Under Grand Hotel

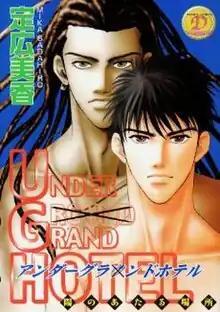
Cover of the first volume of "Under Grand Hotel" published by Sanwa

is a yaoi manga by Mika Sadahiro about two prisoners, Sen and Swordfish, who try to survive the notorious prison "Under Grand Hotel". It is published by 801 Media in English, although at one point, Tokyopop offered a license.